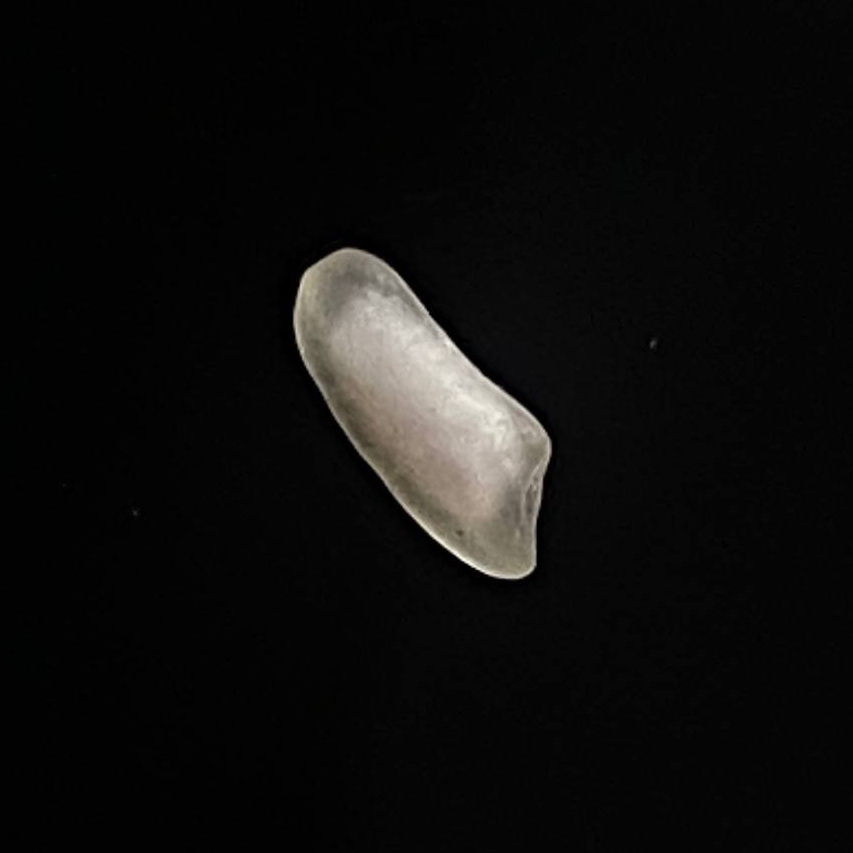
Rice variety: Bashful